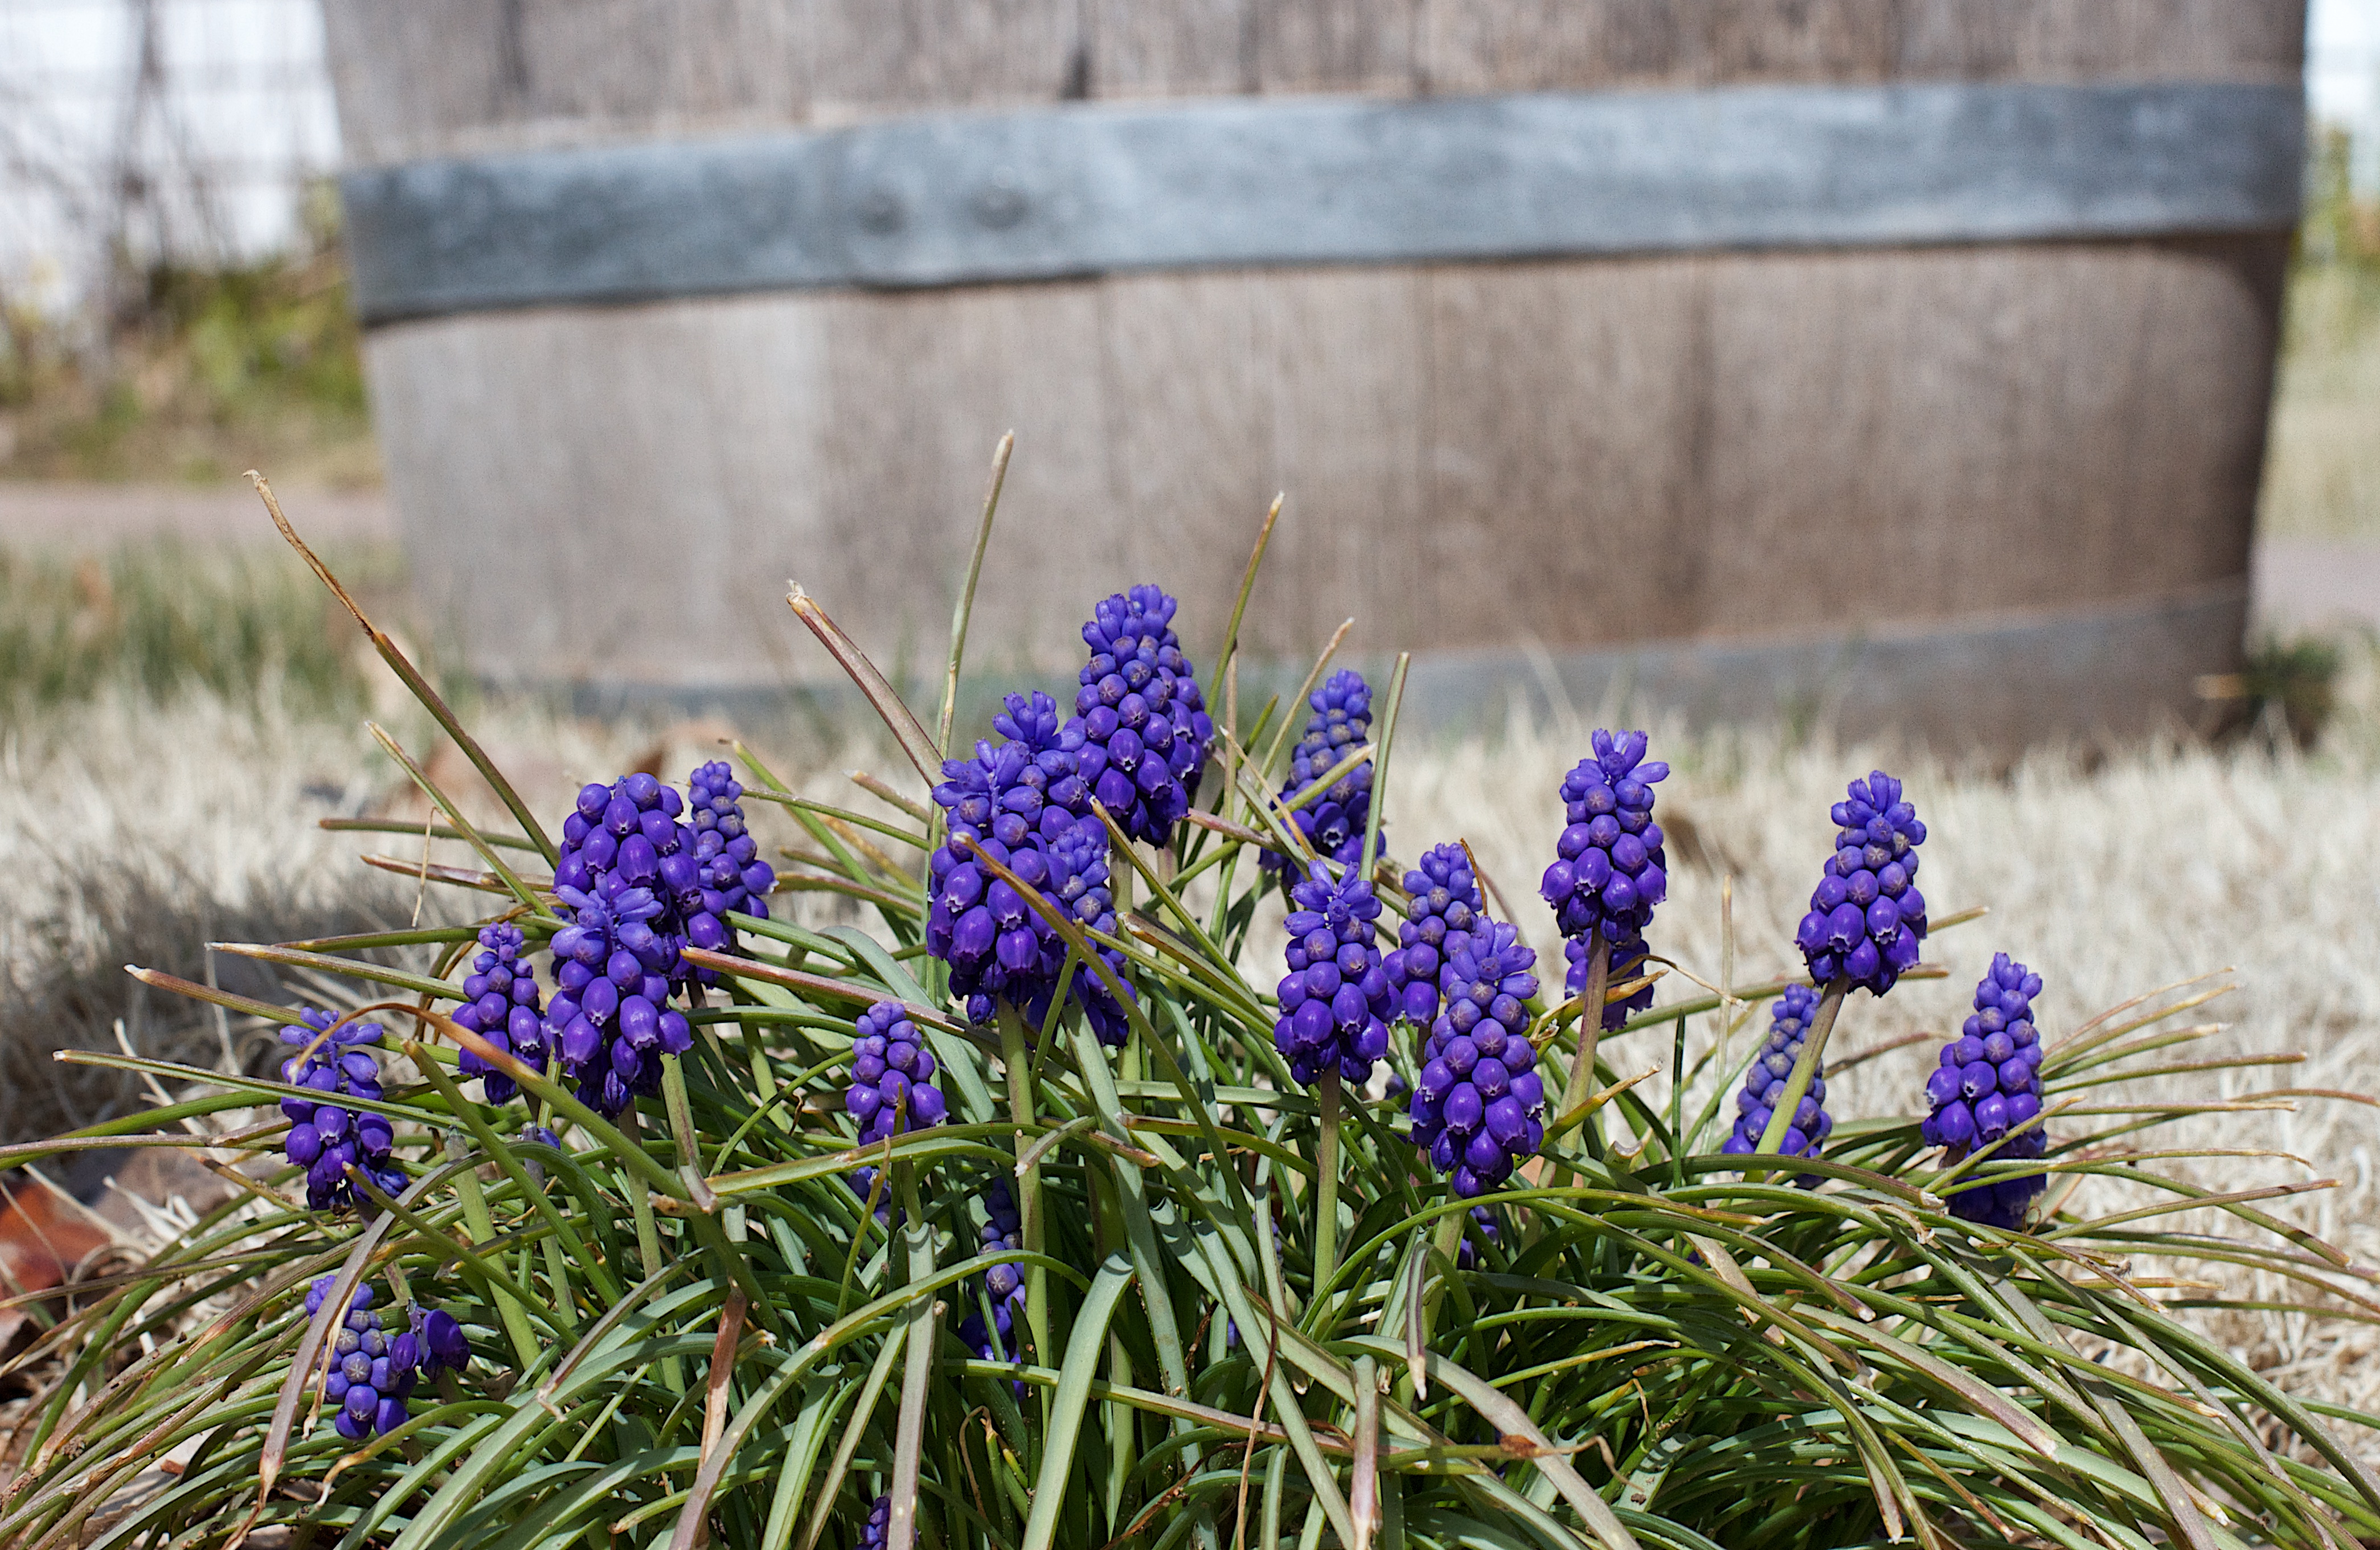
nature, grass, plant, flower, botany, garden, flora, lavender, wildflower, randallhouse, flowering plant, grass family, land plant, english lavender